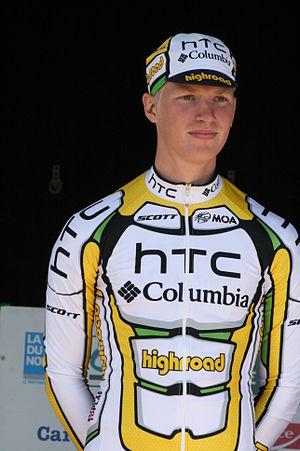
Gert Dockx, lors de la présentation des équipes des 4 jours de Dunkerque 2010
Gert Dockx, né le 4 juillet 1988 à Turnhout, est un coureur cycliste belge, professionnel de 2009 à 2016.